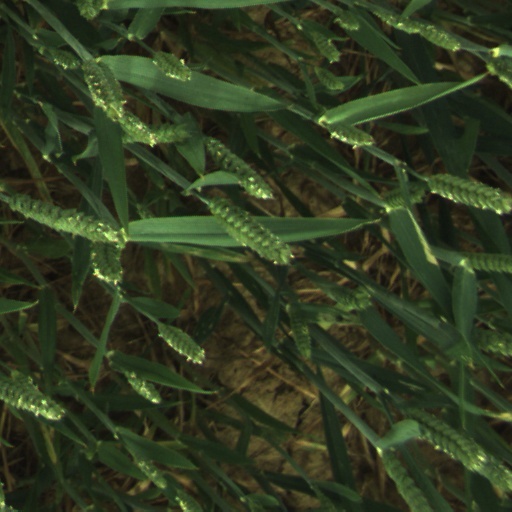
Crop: wheat